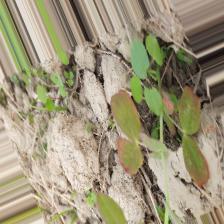
Label: Lentil Rust